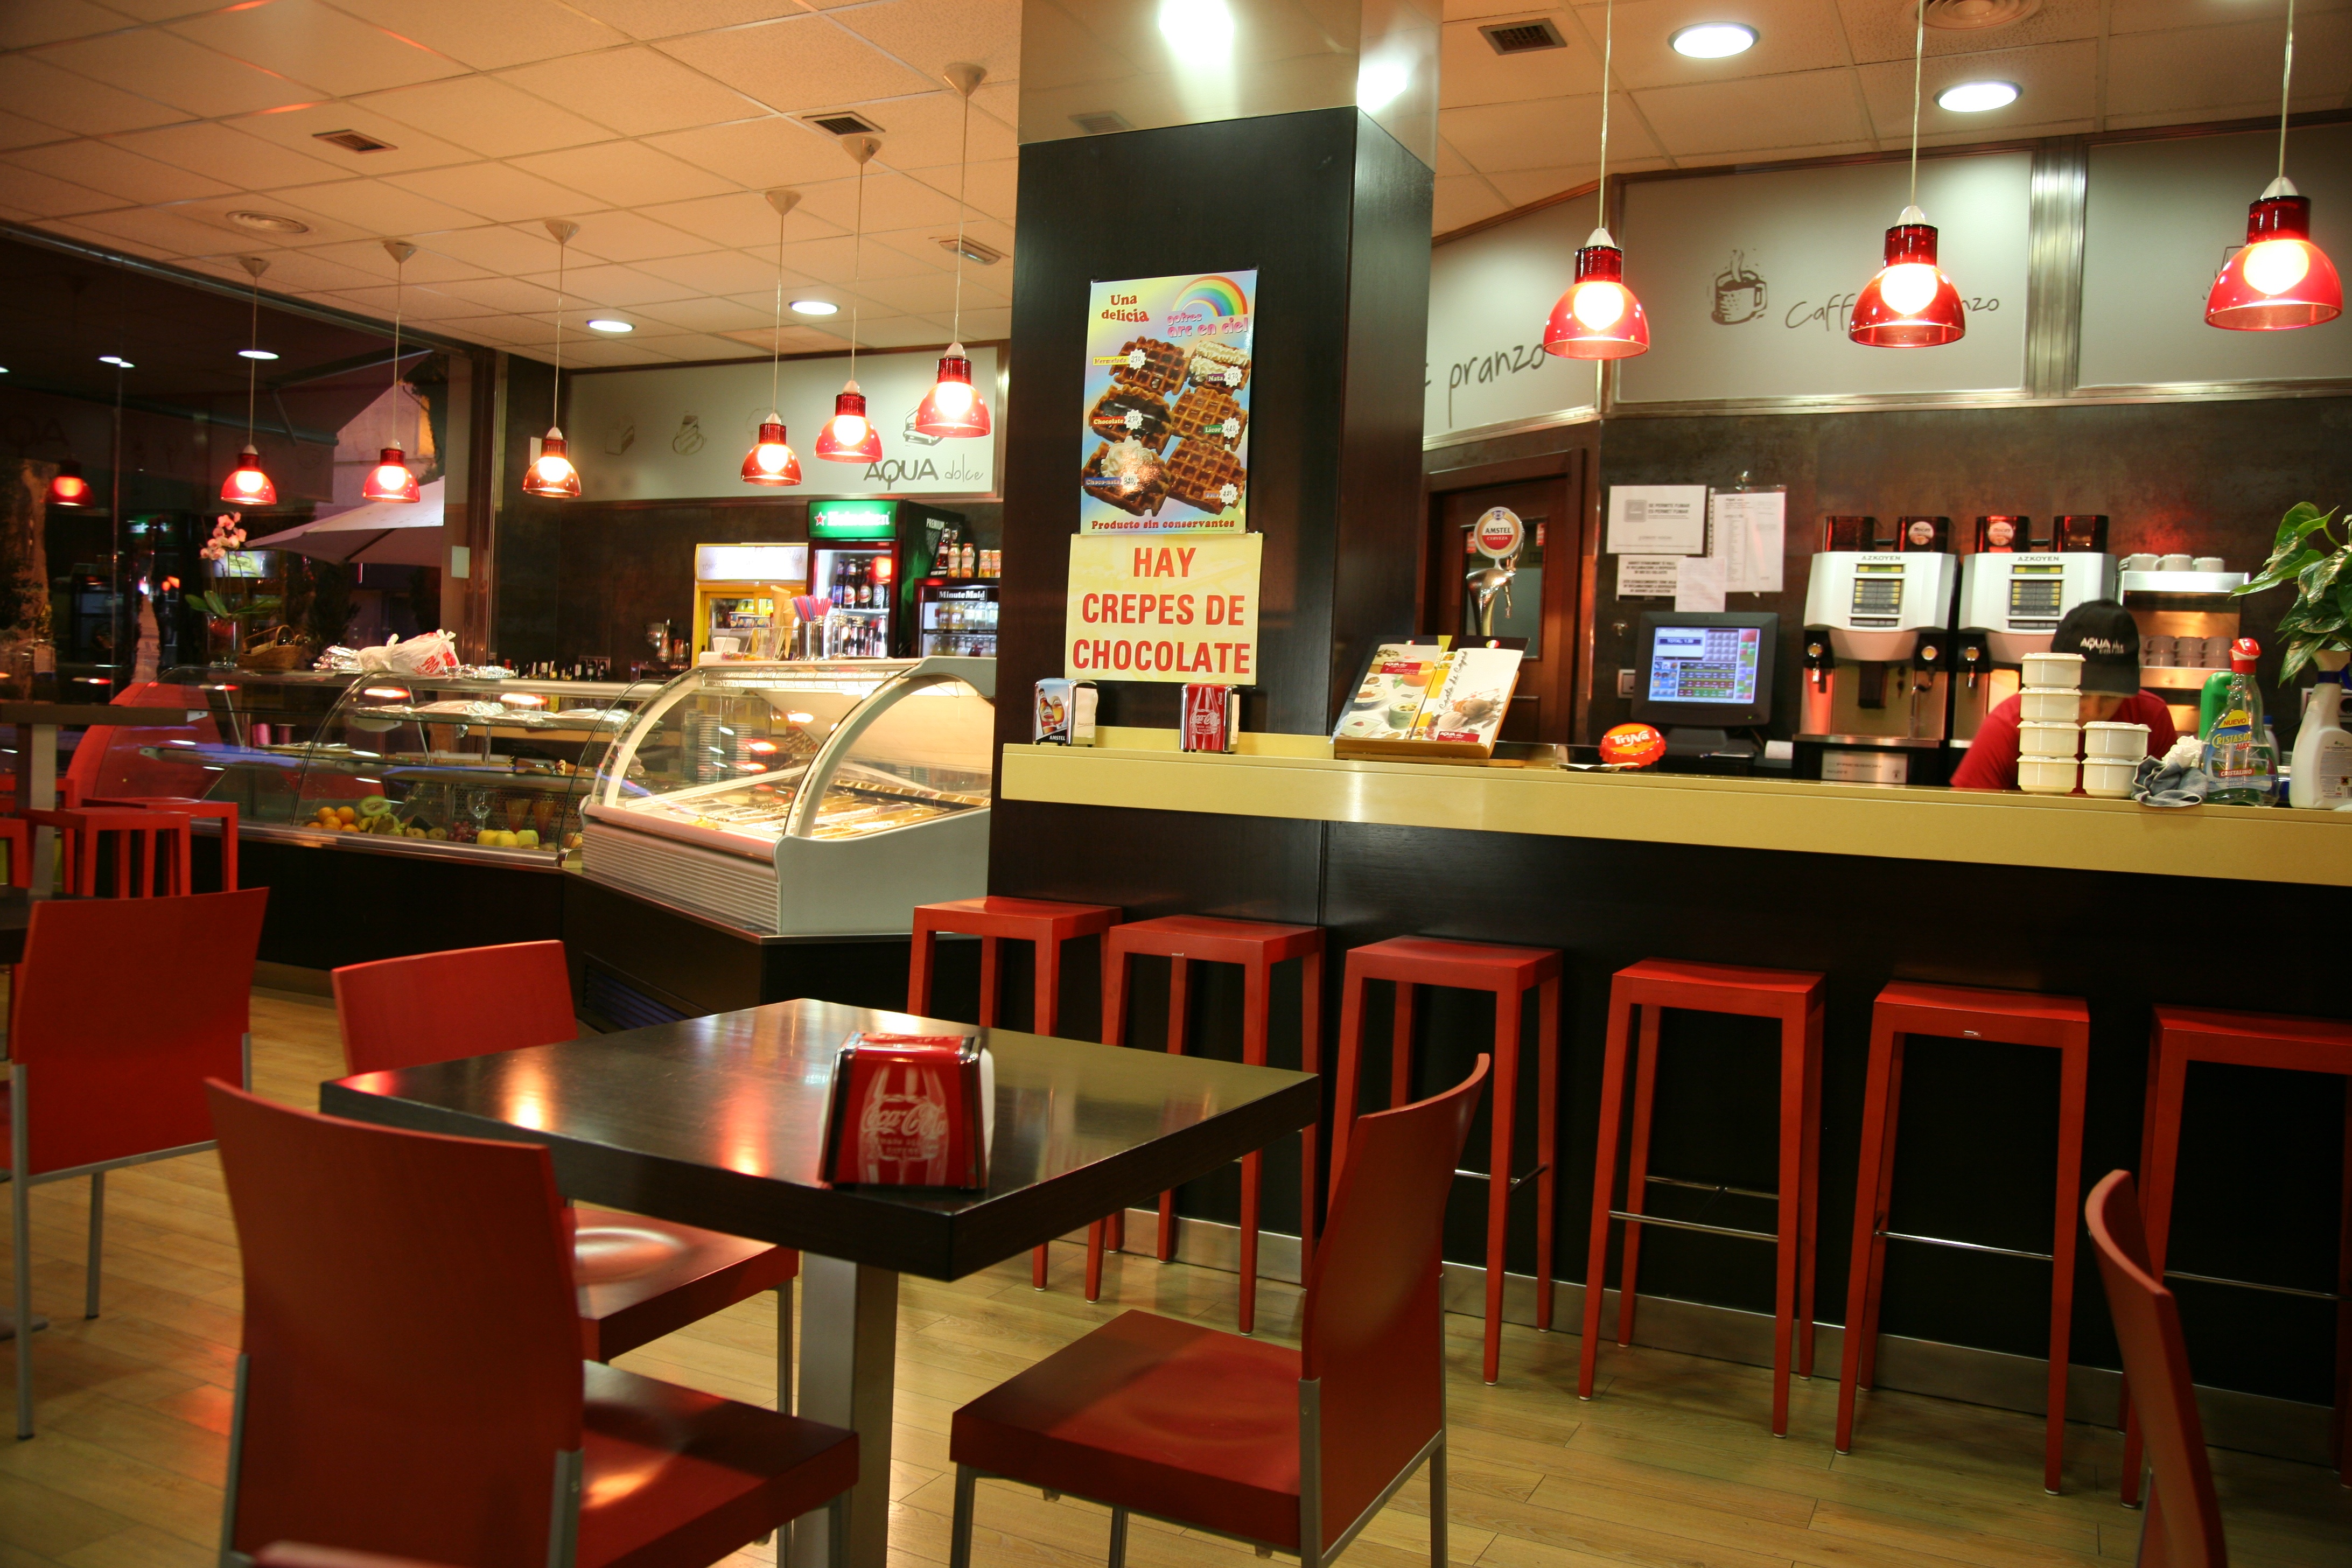
cafe, restaurant, bar, meal, interior design, spain, espagne, valencia, espanha, espana, spanien, cafeteria, spagna, spanje, espanya, valence, food court, fast food restaurant